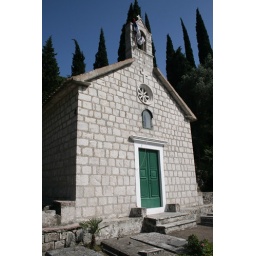
A road sign pointed us in the direction of a second little church.